IWRG Ruleta de la Muerte (April 2015)

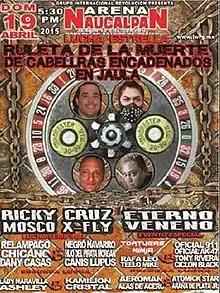
Official poster of the event, showing the four men in the ring (clock wise) Eterno, X-Fly, Veneno and Ricky Cruz

Ruleta de la Muerte (April 2015) (Spanish for "Roulette of Death") was an annual professional wrestling major event produced and scripted by the Mexican professional wrestling promotion International Wrestling Revolution Group (IWRG), which took place on May 5, 2015 in Arena Naucalpan, Naucalpan, State of Mexico, Mexico. The event was named after the Maine vent match, the Ruleta de la Muerte, a steel cage match where all four of the competitors were chained together. The last man in the cage would be forced to have his hair shaved off as a result. The four competitors risking their hair in the match were Ricky Cruz, Eterno, Veneno and X-Fly. The show featured four additional matches.